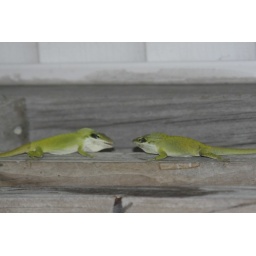
check out these male lizards fighting over a female